Largest prehistoric animals

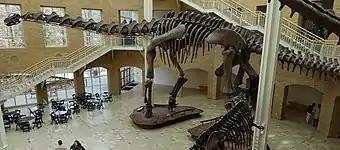
Reconstructed skeleton of "Argentinosaurus"

Largest pareiasaurs reached up to in length. Such sizes had Middle Permian "Bradysaurus", "Embrithosaurus", and "Nochelesaurus" from South Africa, and the Late Permian "Scutosaurus" from Russia. The most robust "Scutosaurus" had in body mass.